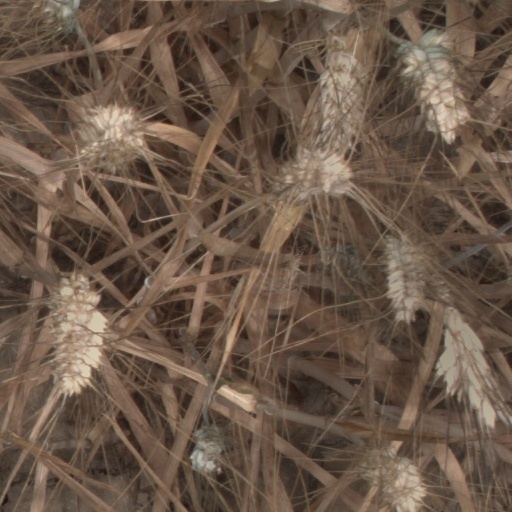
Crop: wheat